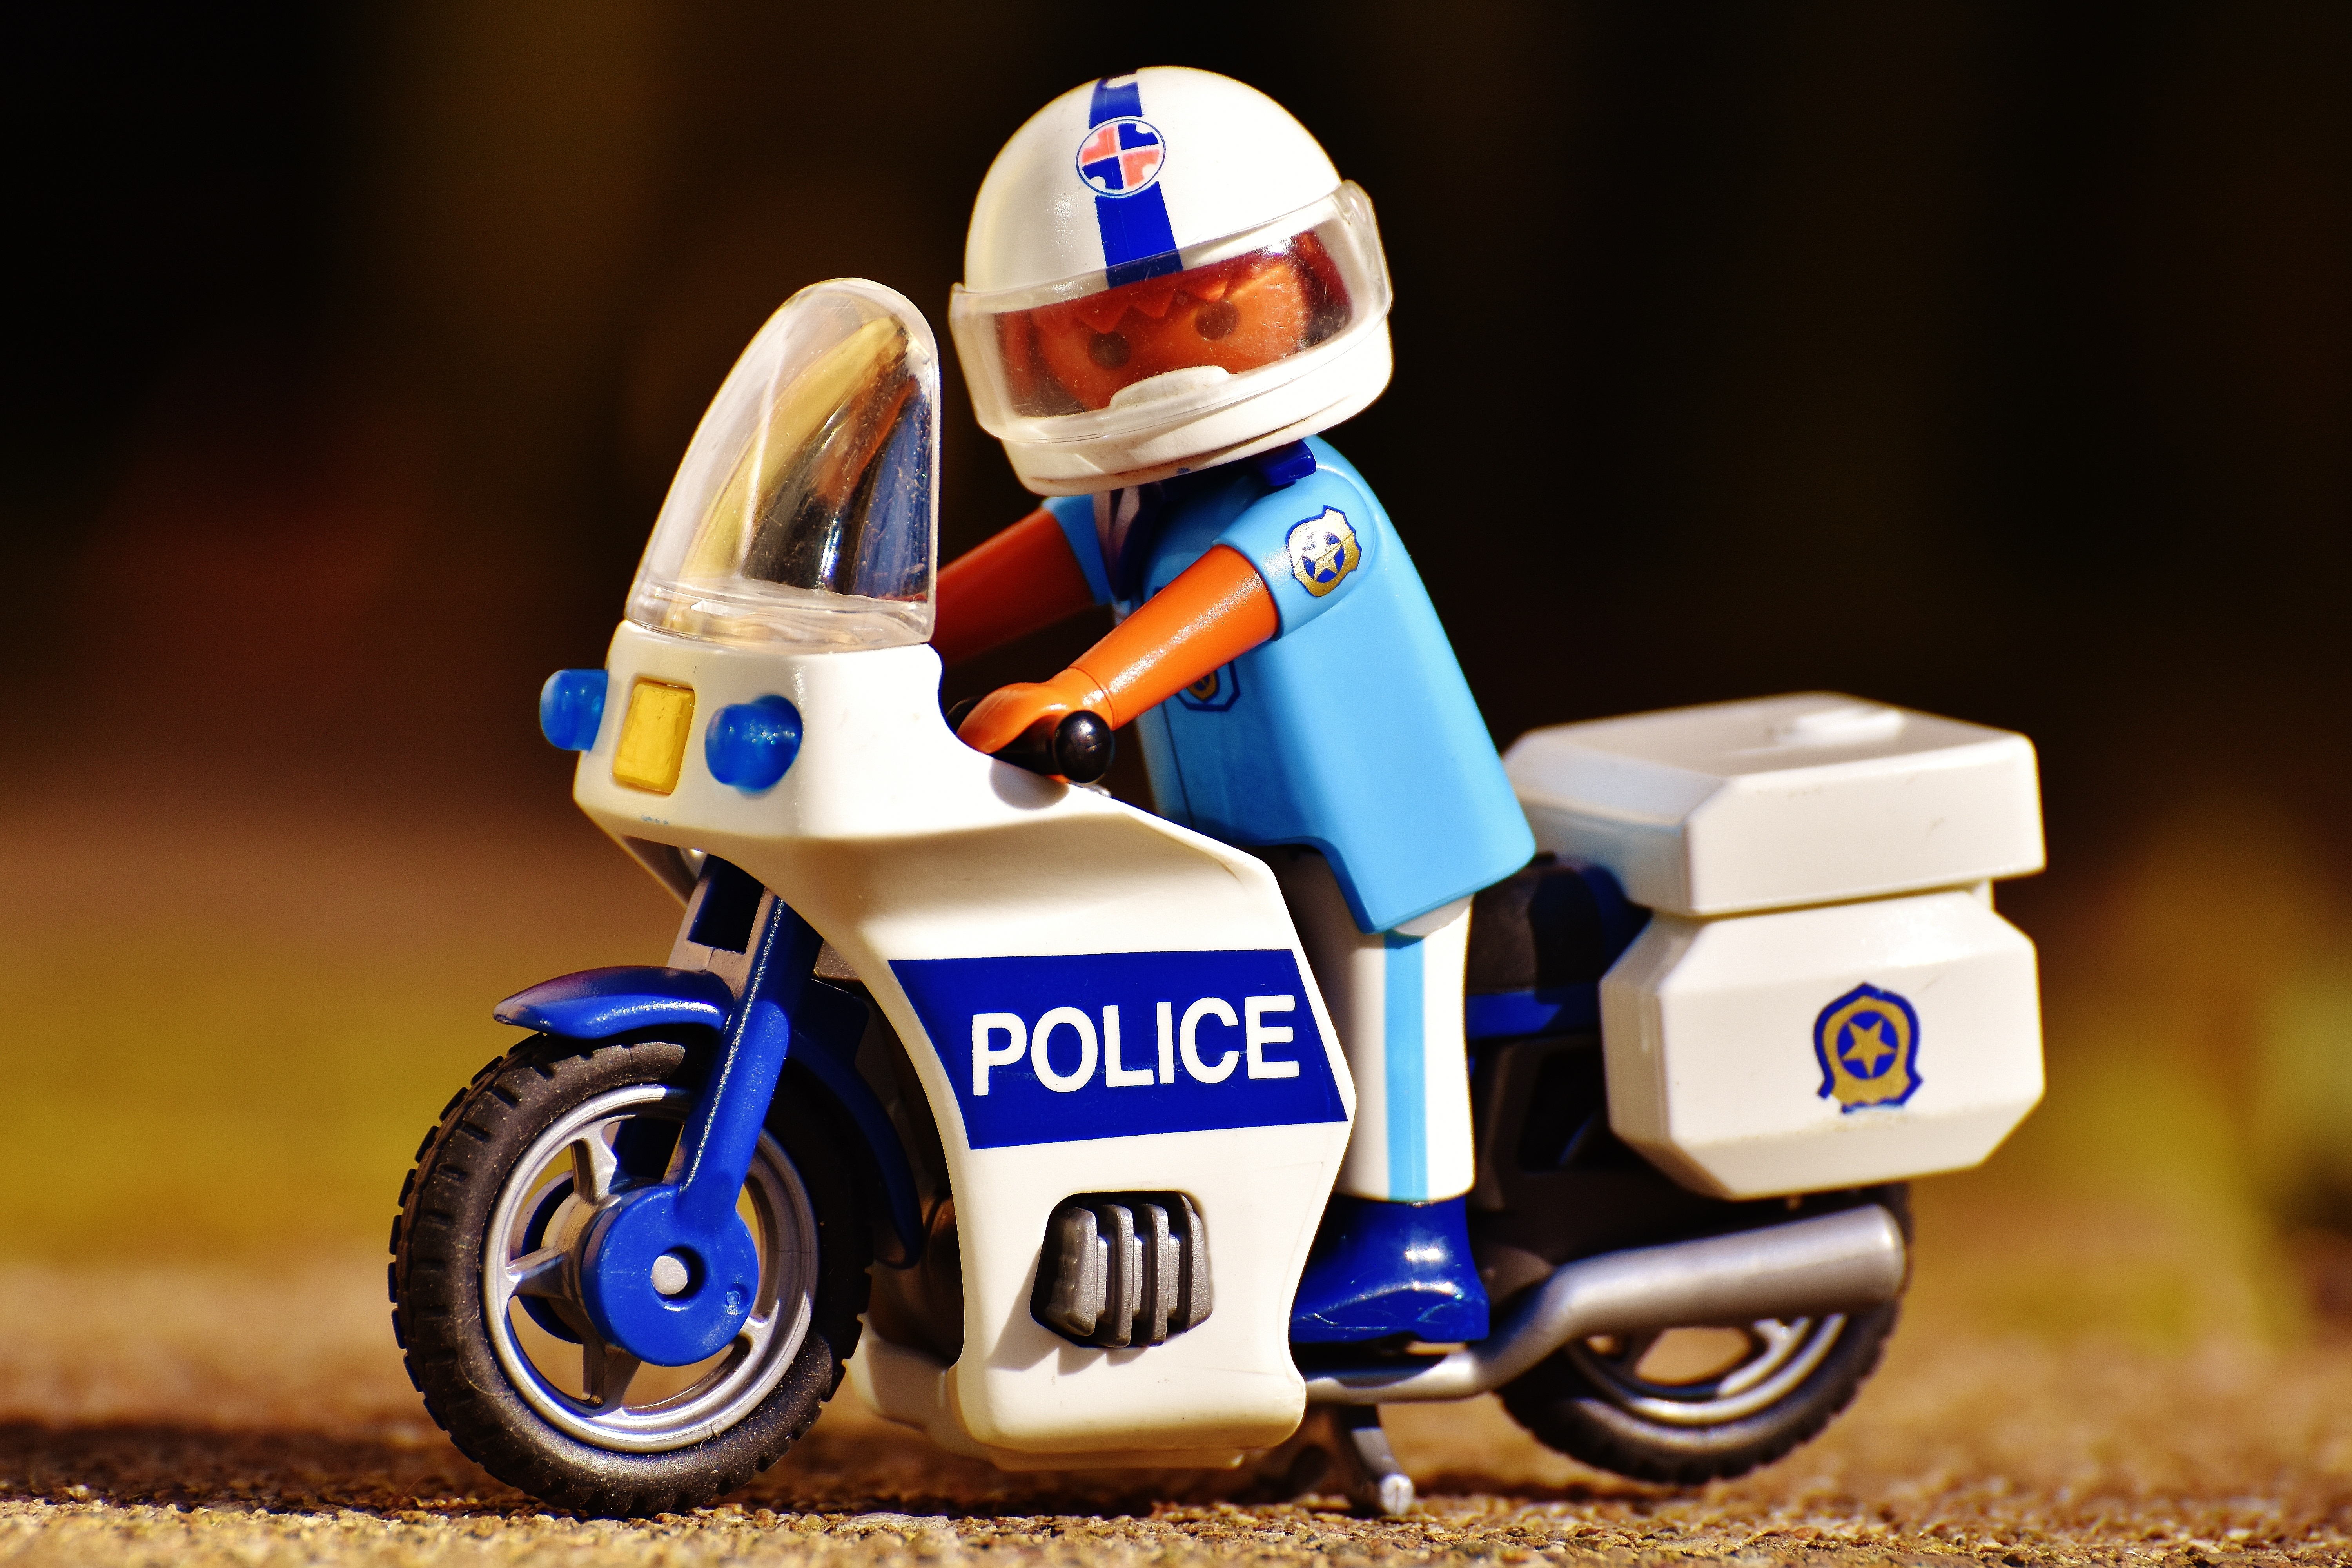
car, bike, vehicle, motorcycle, blue, toy, playmobil, figure, toys, funny, police, control, cop, children toys, two wheeled vehicle